Crevasse

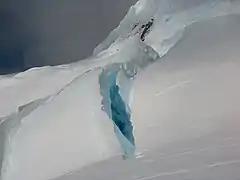
A crevasse in Tangra Mountains, Antarctica

A crevasse is a deep crack that forms in a glacier or ice sheet. Crevasses form as a result of the movement and resulting stress associated with the shear stress generated when two semi-rigid pieces above a plastic substrate have different rates of movement. The resulting intensity of the shear stress causes a breakage along the faces.